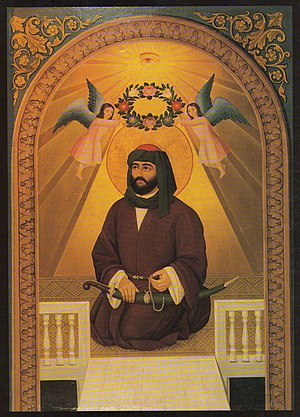
Ali
Portræt af Ali af den armenske kunstner Hakob Hovnatanyan (1806 - 1881).
ʿAlī ibn Abī Ṭālib var den islamiske profet Muhammeds svigersøn og fætter og indtager en fremtrædende stilling inden for islam. Shiamuslimer mener, at han er den første af de tolv ufejlbarlige imamer, der er Muhammeds retmæssige efterfølgere som leder af muslimerne. Ifølge shiamuslimer havde Muhammed selv forudsagt, at de rette efterfølgere var "tolv personer fra Quraysh-stammen", og at Ali var den første mand, som troede på Muhammeds åbenbaringer fra Gud. Ali var på det tidspunkt omkring ni år. Ifølge sunnimuslimer var han den fjerde "retledte" kalif efter Abū Bakr, ʿUmar og ʿUthmān.